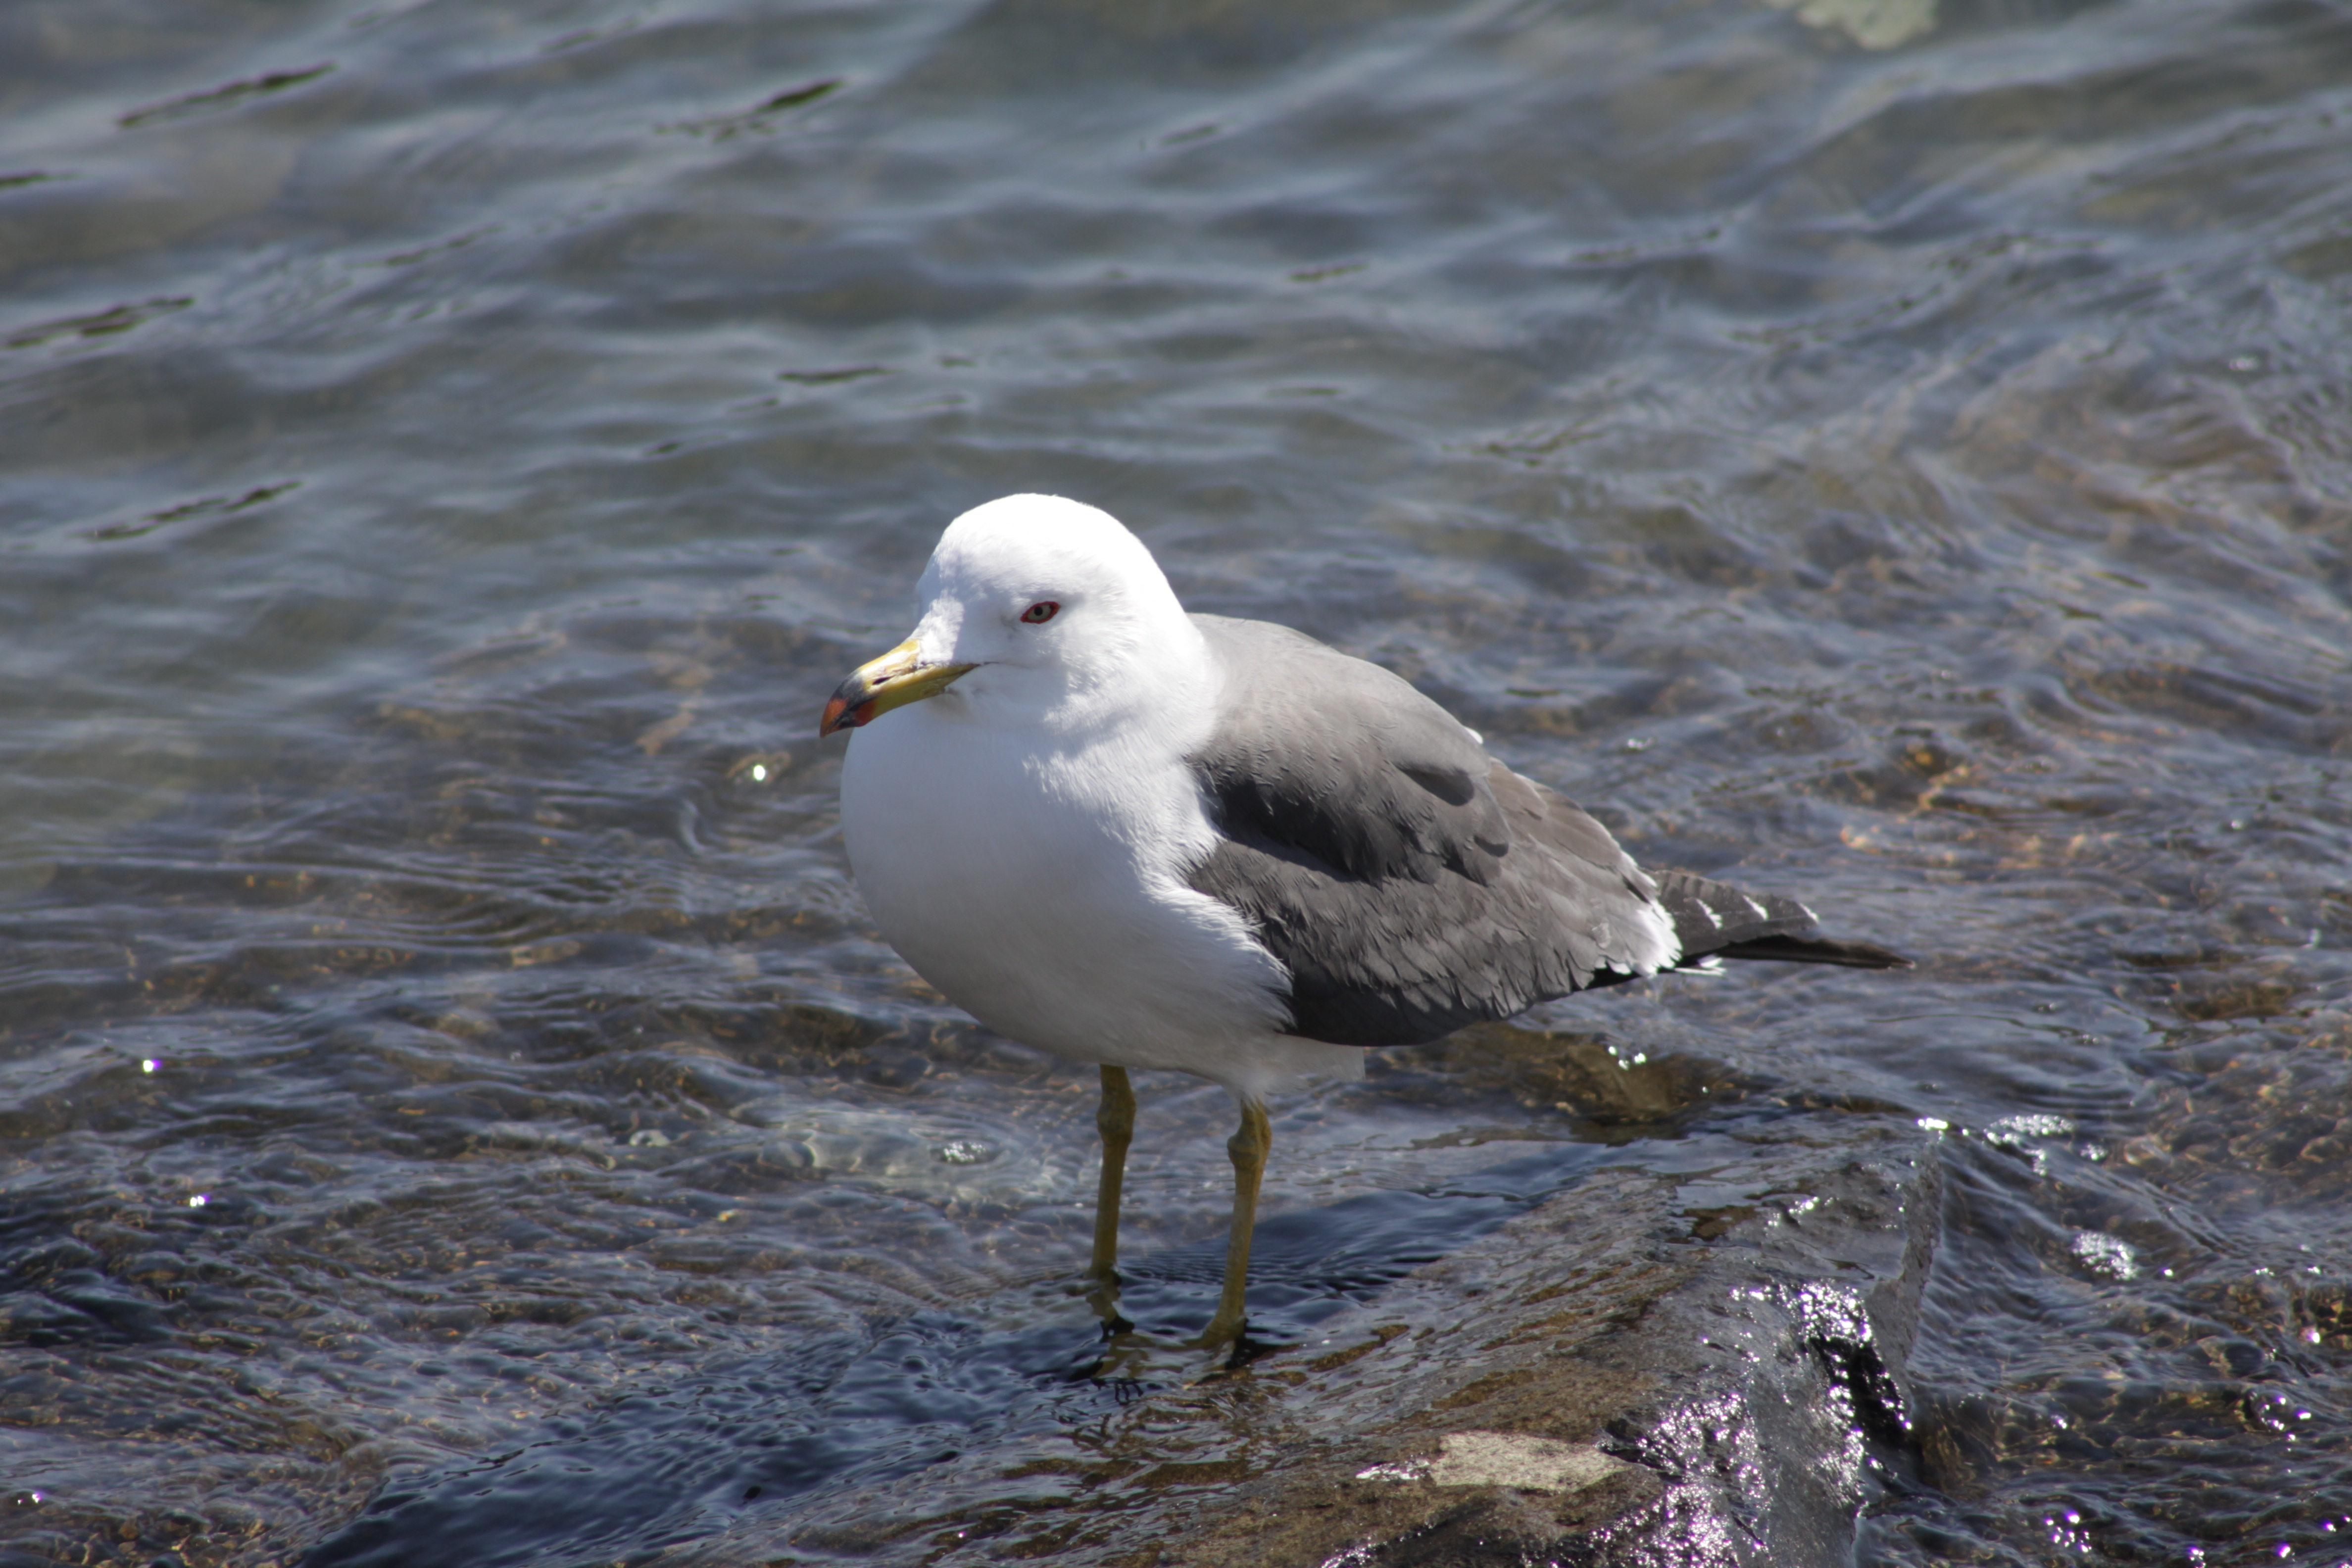
sea, bird, white, seabird, seagull, wildlife, gull, beak, fauna, birds, grey, waves, vertebrate, albatross, shorebird, charadriiformes, european herring gull, cinclidae